Alexander King (author)

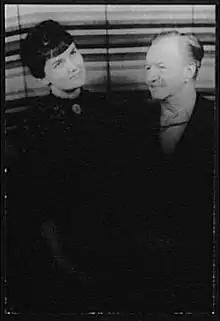
Alexander King and Margie (Mary Lou Swett) in 1962

Alexander King (November 13, 1899 – November 16, 1965), born Alexander Rosenfeld, was a humorist, memoirist, and media personality of the early television era, based in the United States.